Coeburn, Virginia

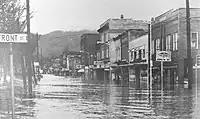
Flood in Coeburn in 1963

The Town of Coeburn was originally named Guest Station after explorer and surveyor Christopher Gist. Gist writes about the area of Coeburn in his trip journals of making camp in the area with his son, Tom.